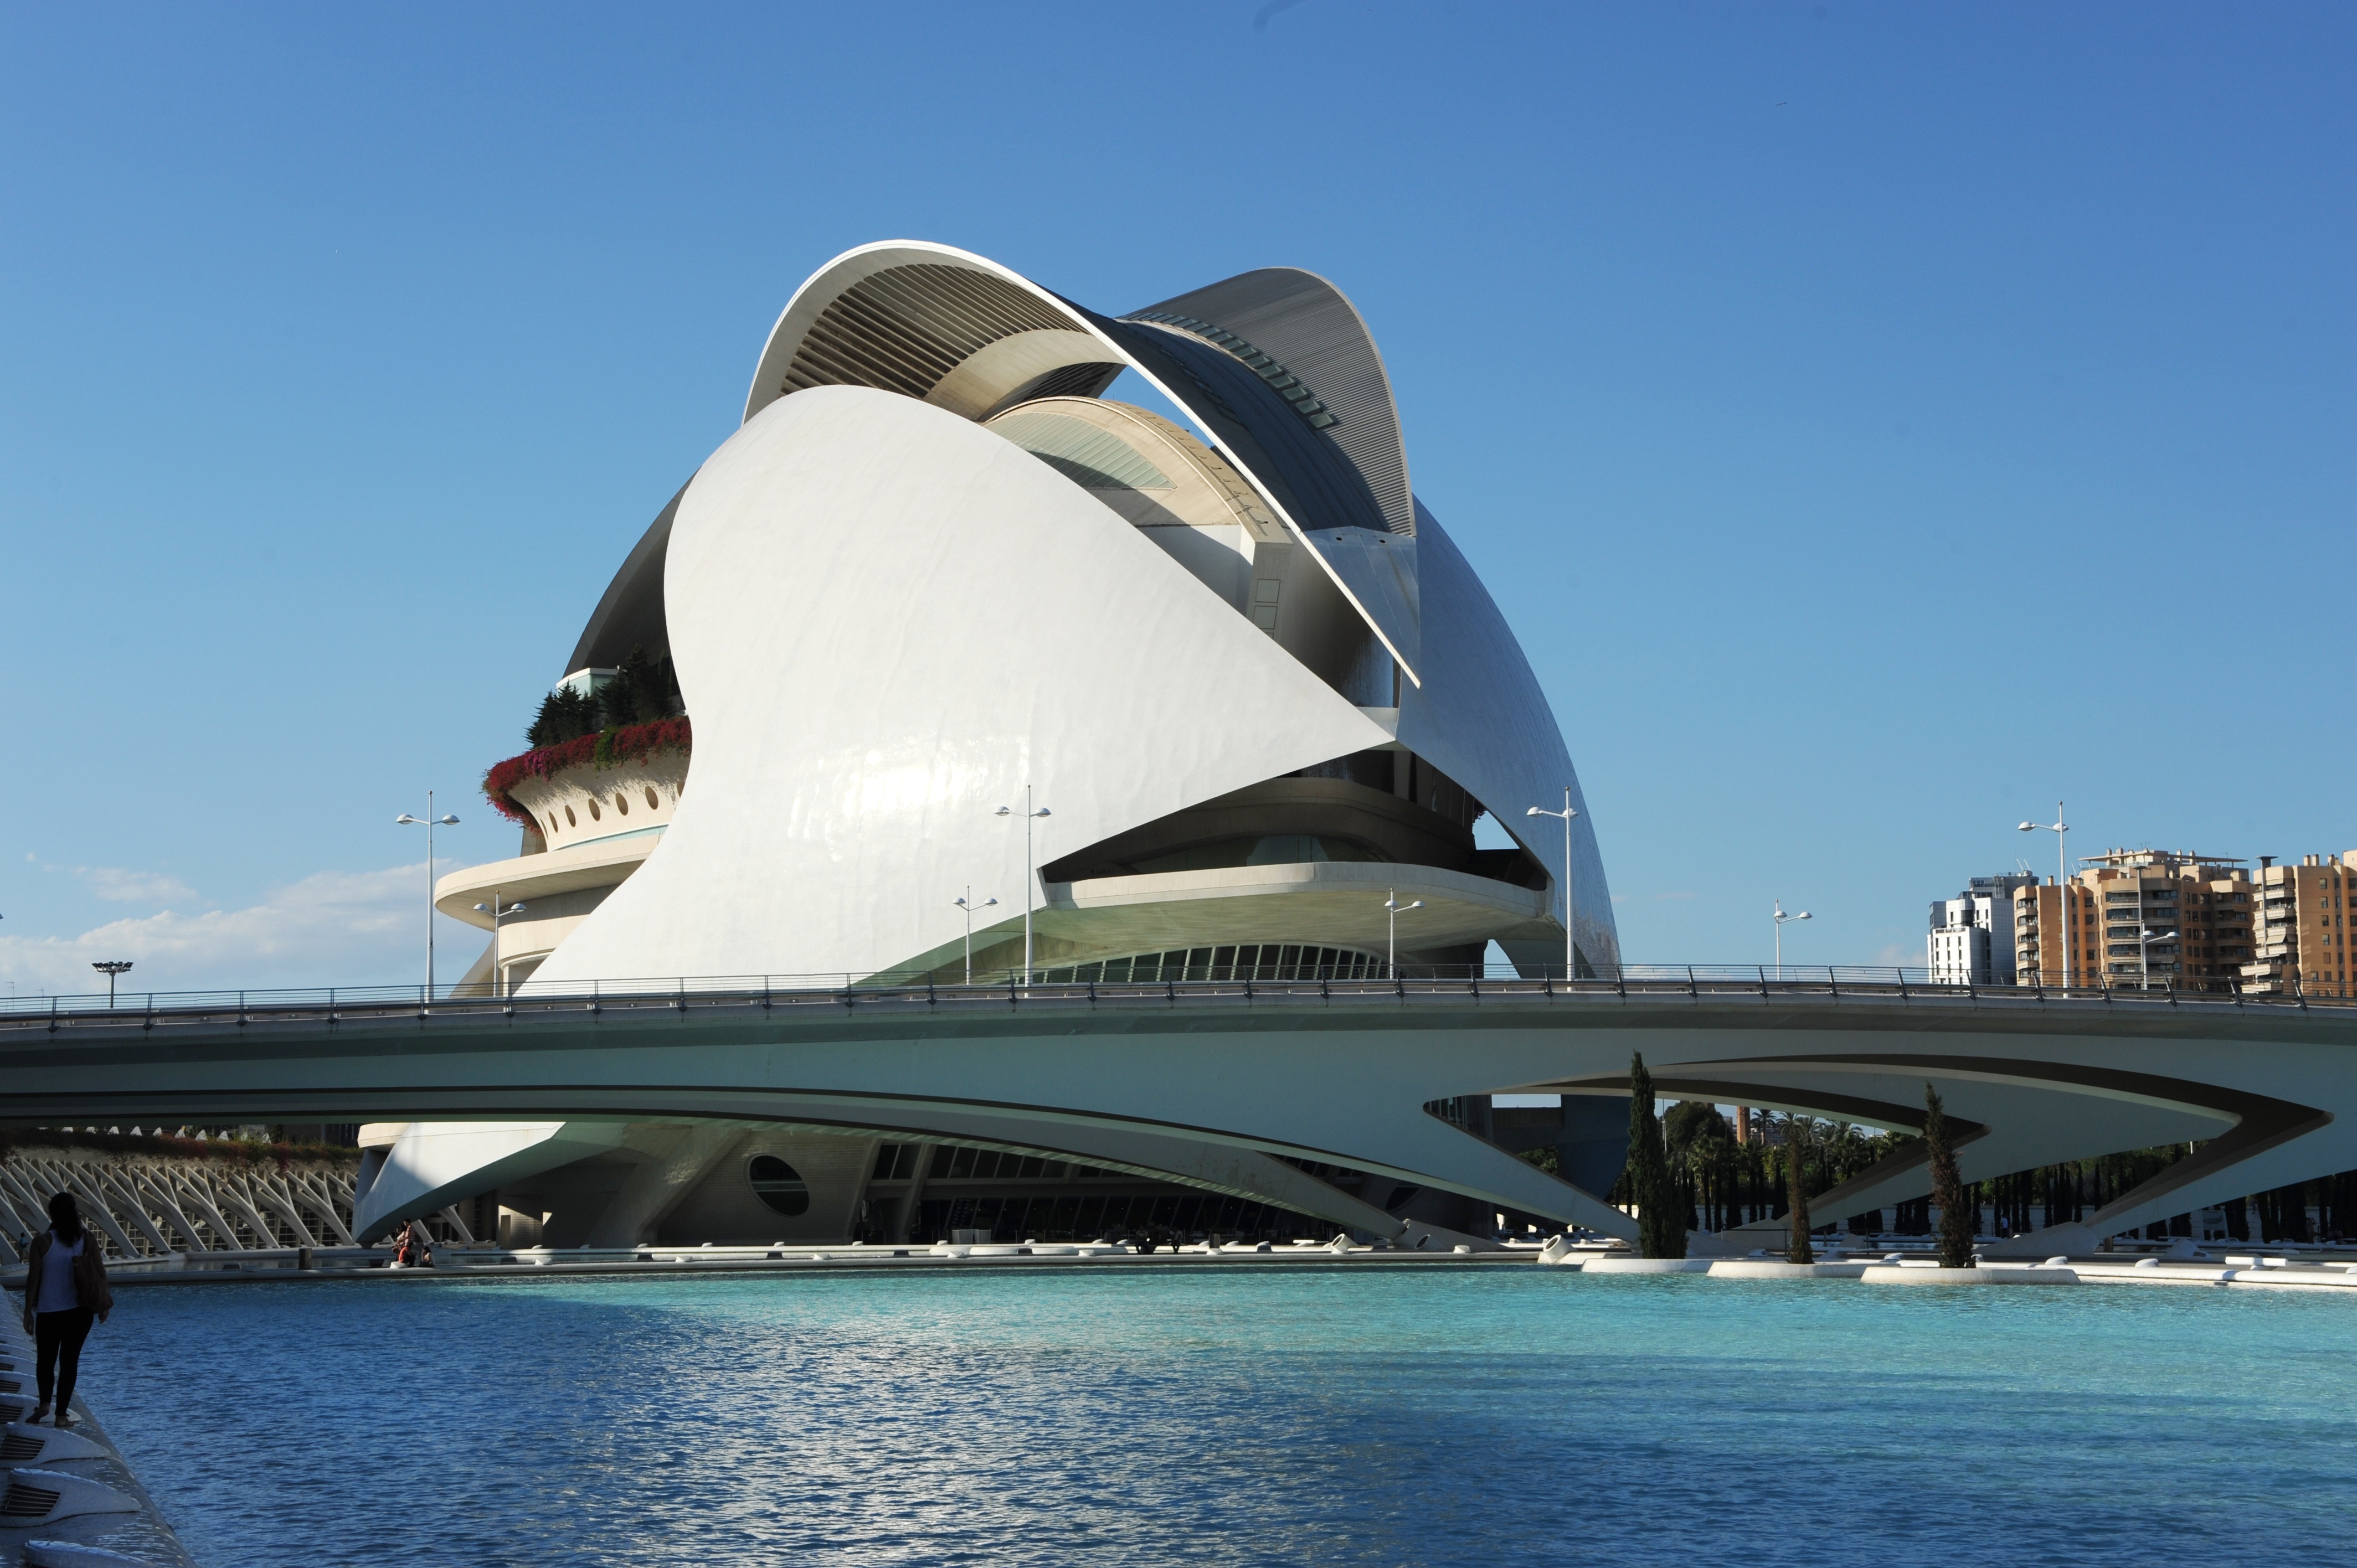
sea, water, architecture, sun, building, city, travel, airplane, vehicle, museum, yacht, opera house, landmark, modern, stadium, blue sky, art, spain, beautiful, cinema, valencia, cruise ship, passenger ship, city trip, luxury yacht, margit wallner, neustadt, atmosphere of earth